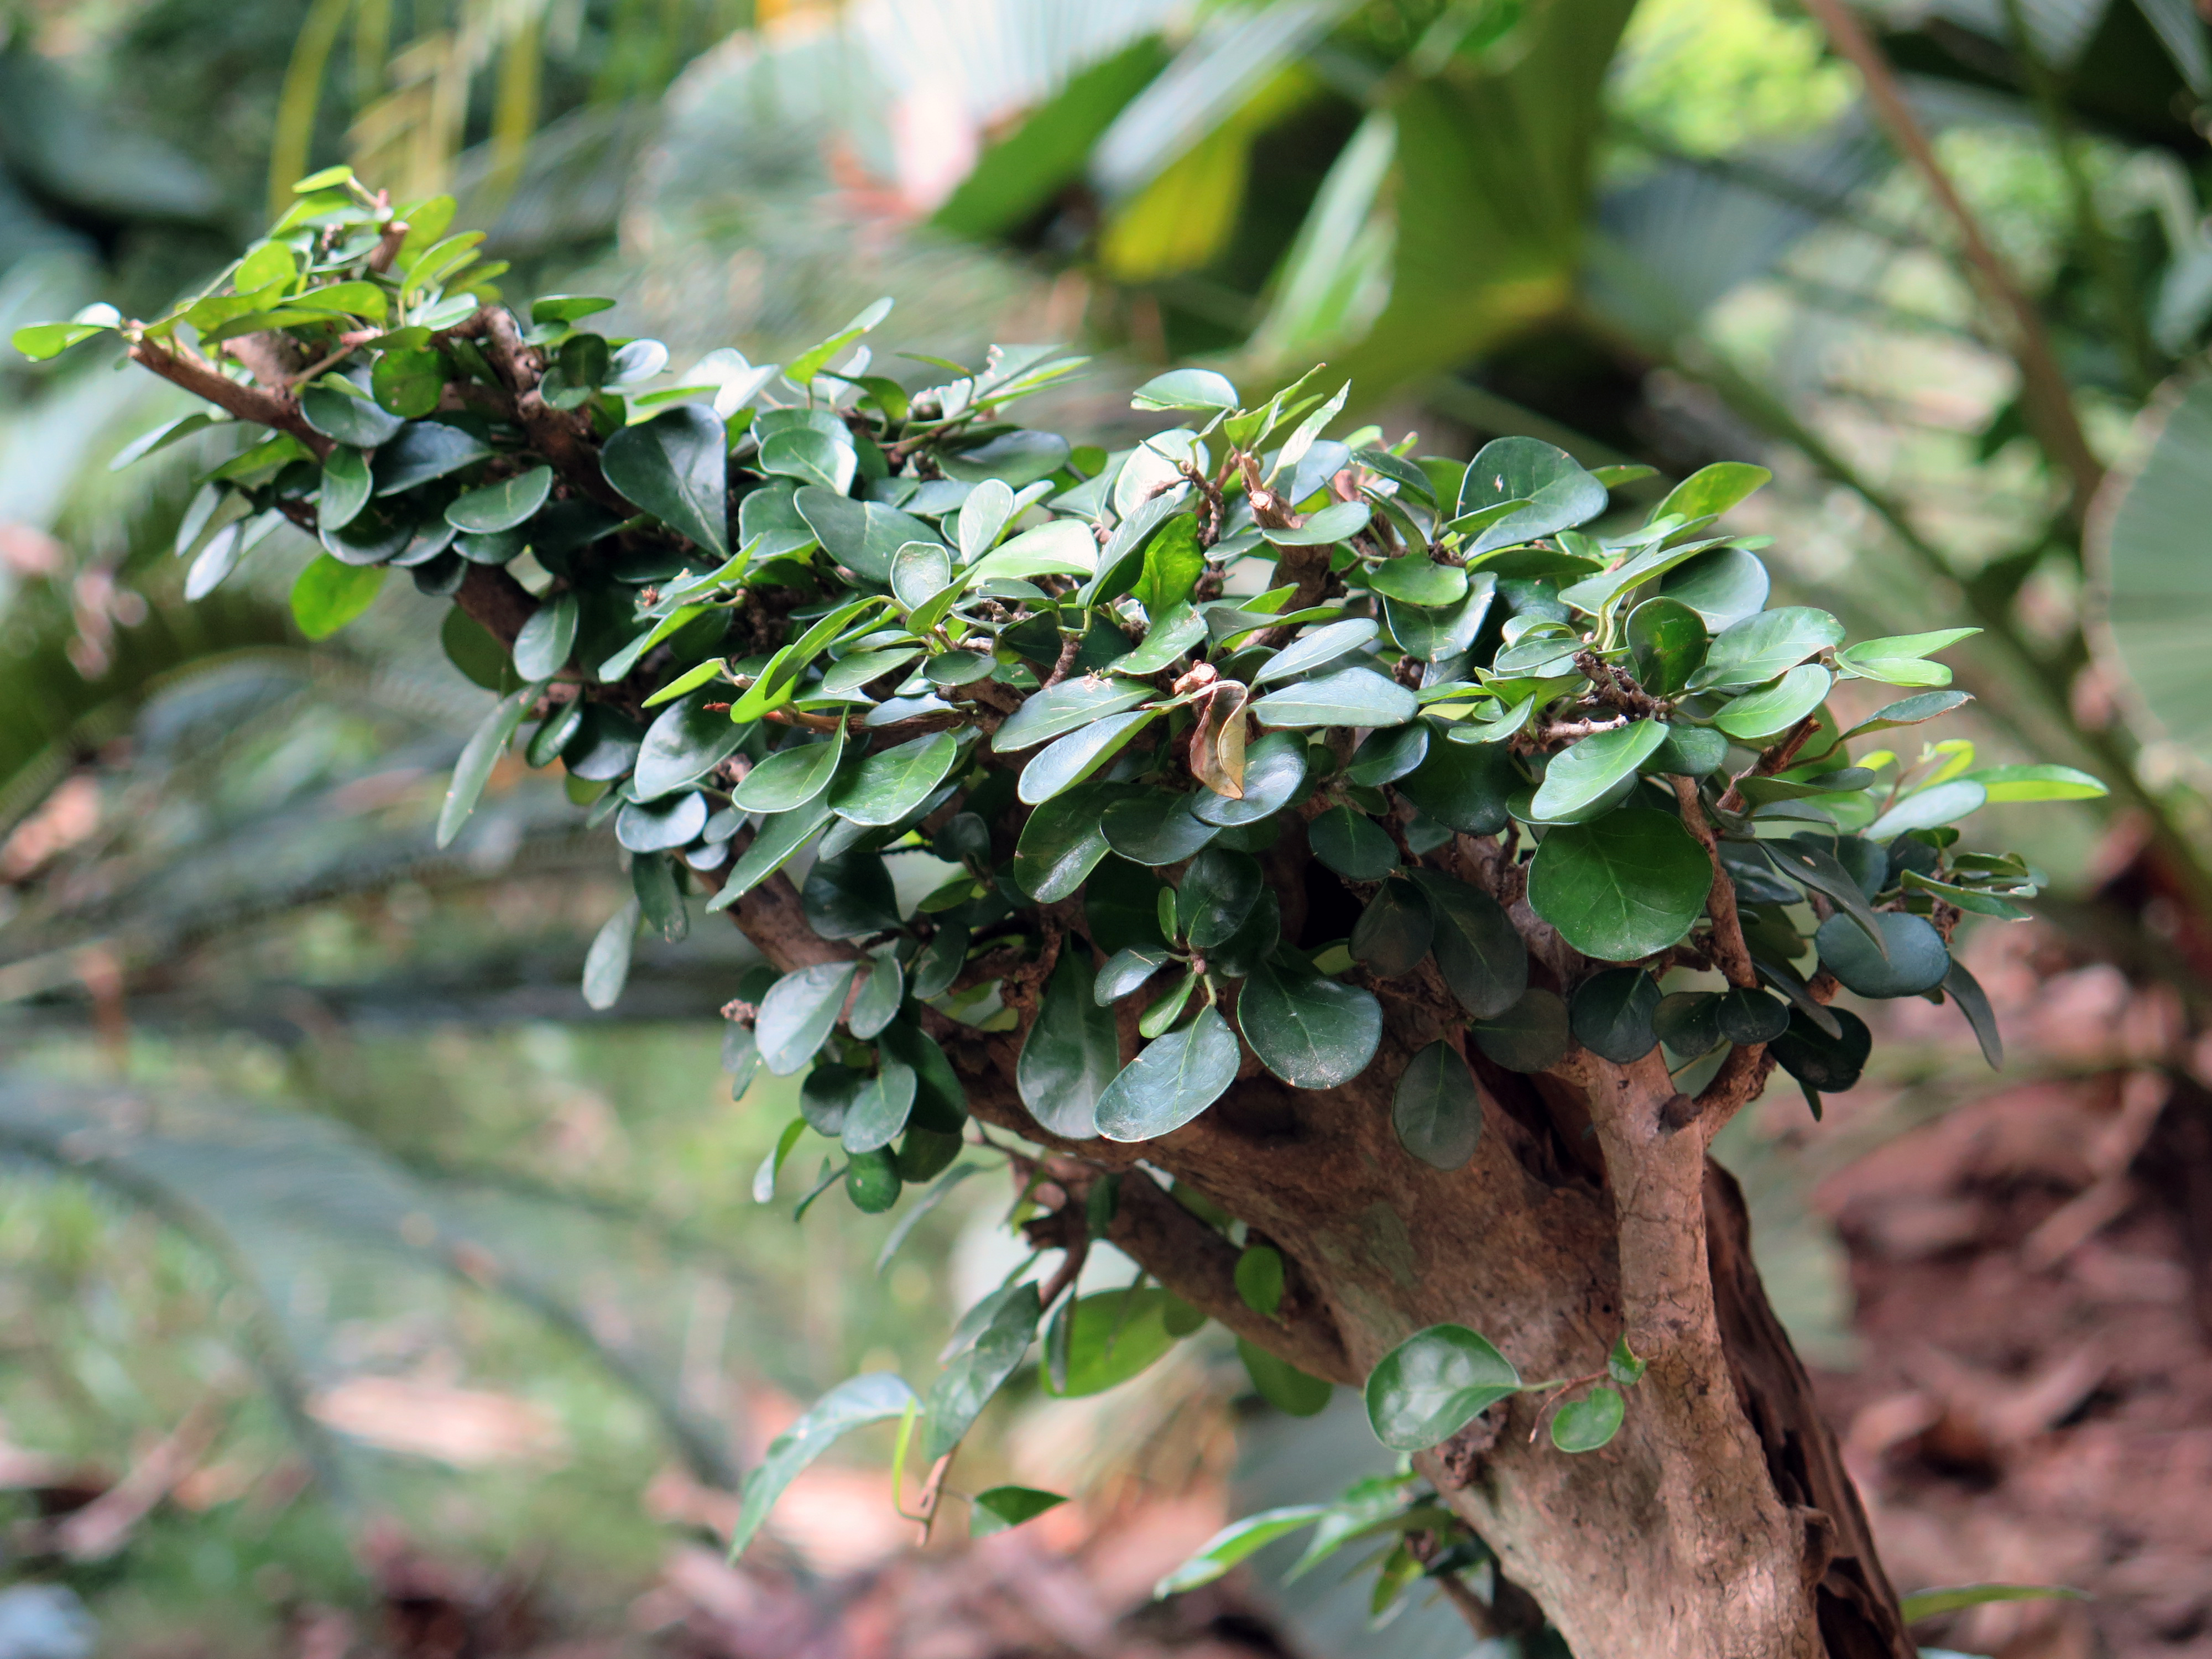
grasses, trees, natural, blue, plant, flora, leaf, shrub, tree